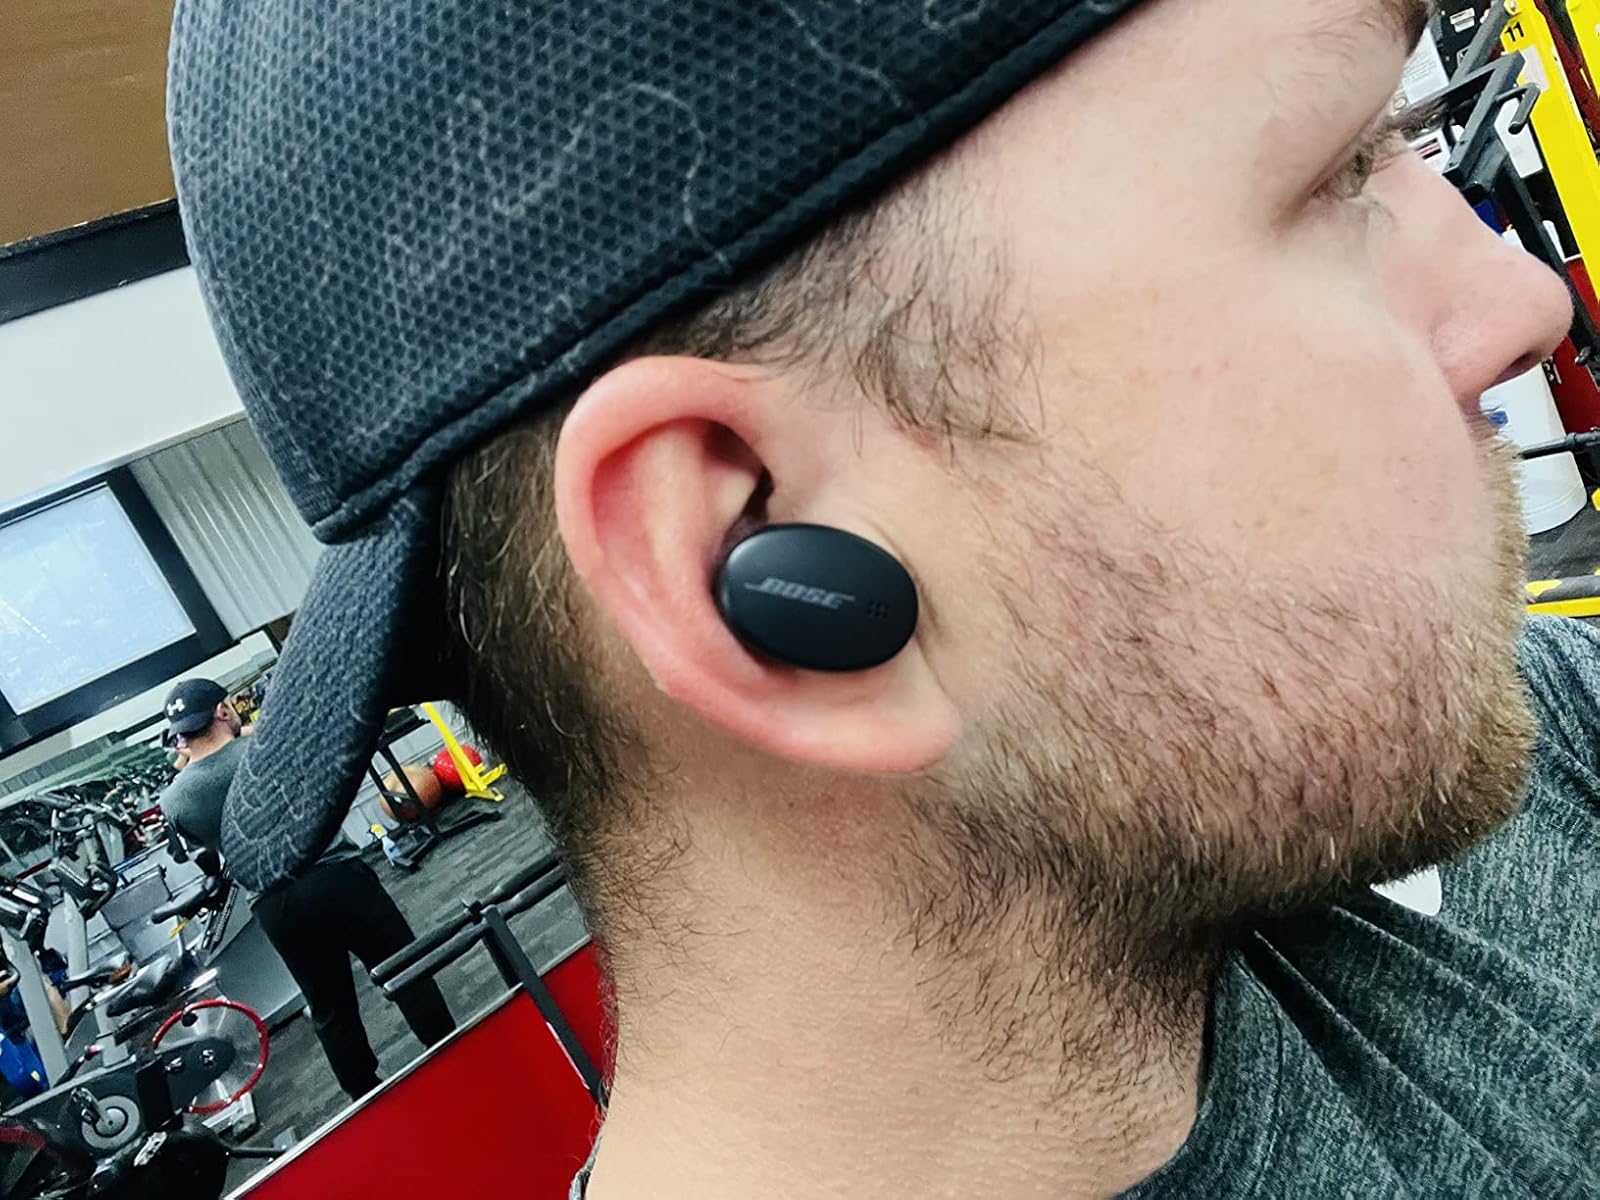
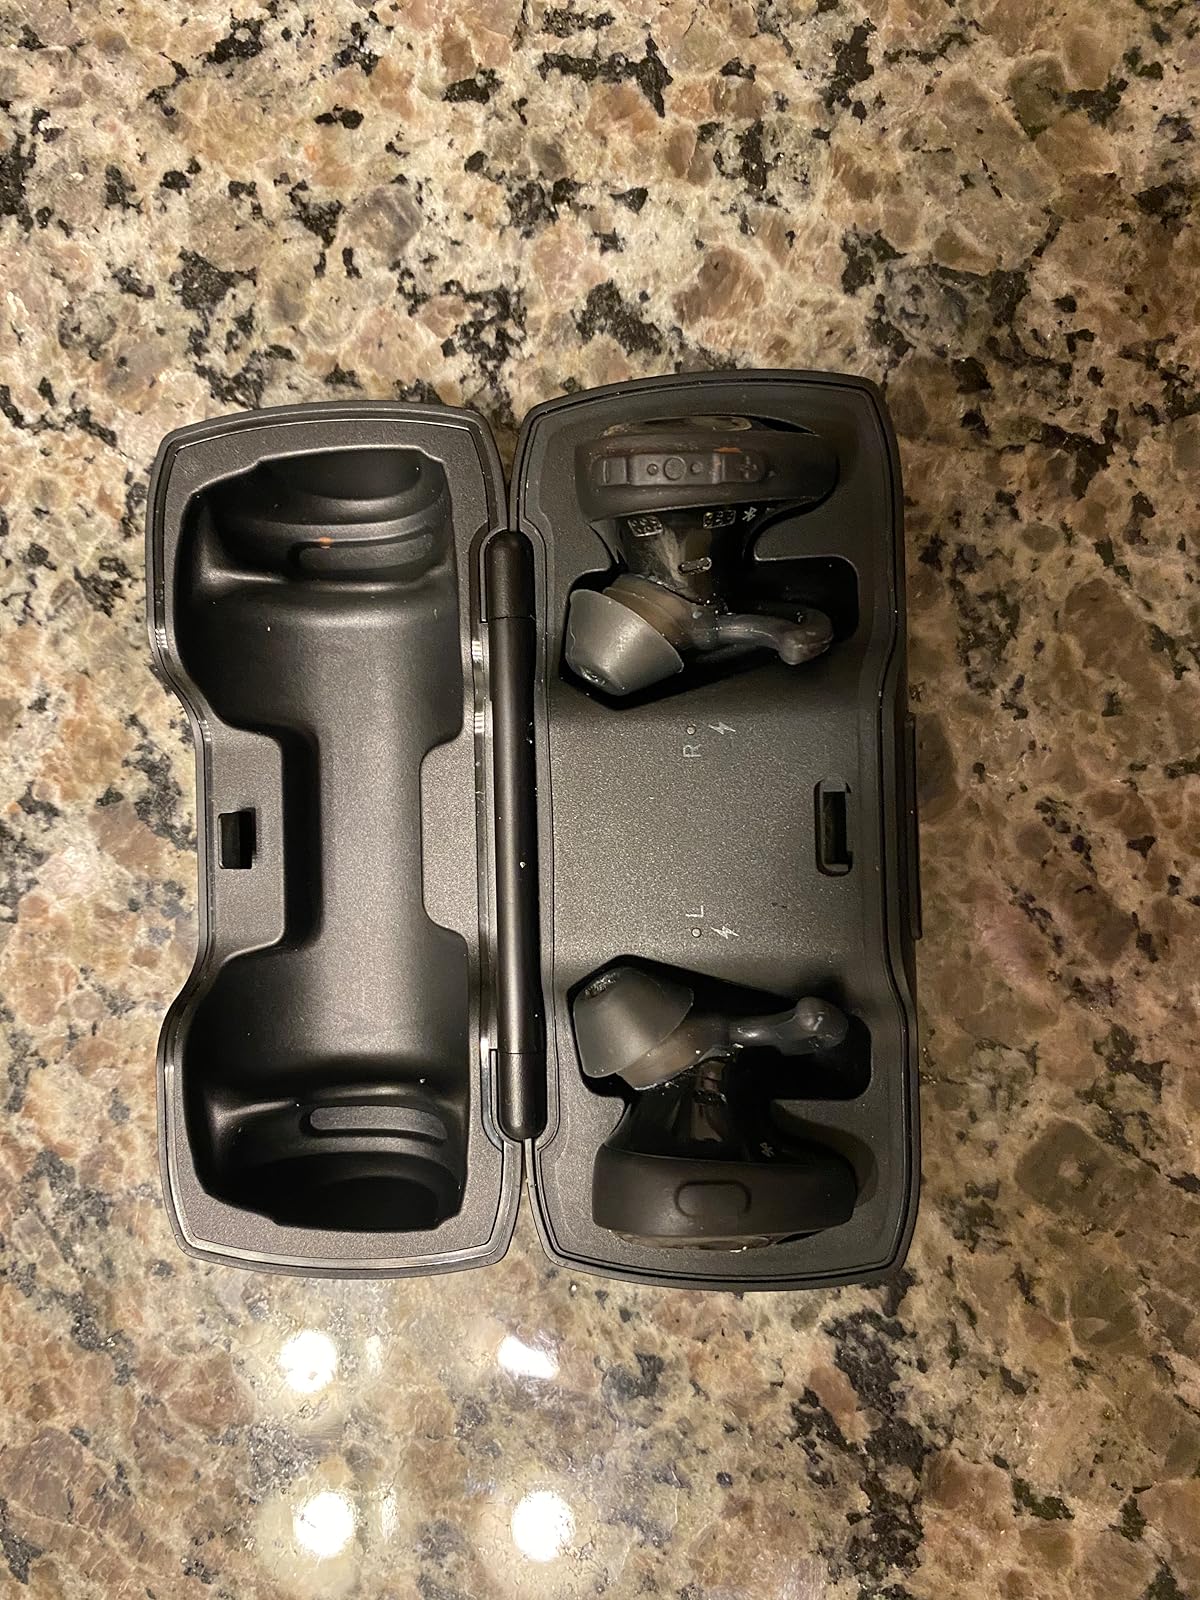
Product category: earbuds
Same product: yes